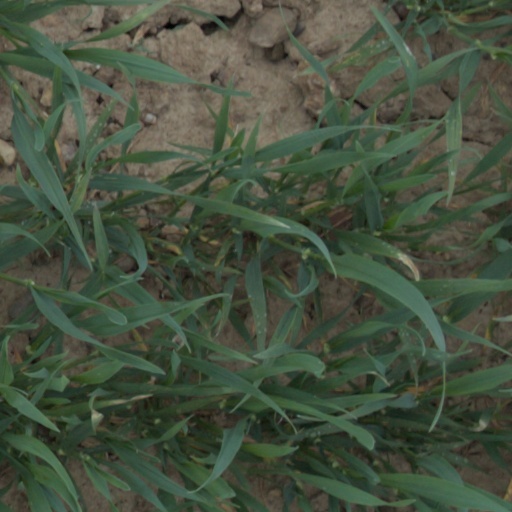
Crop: wheat